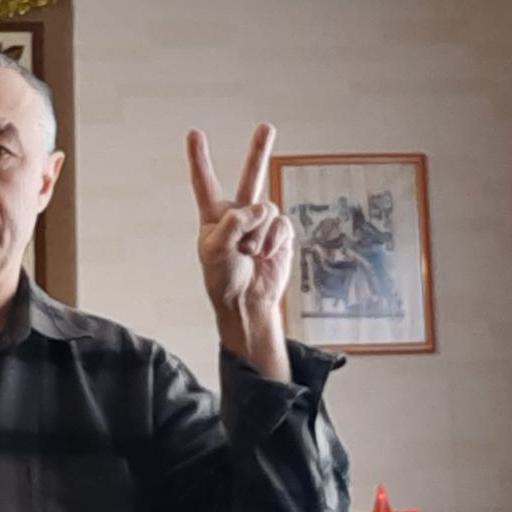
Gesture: peace